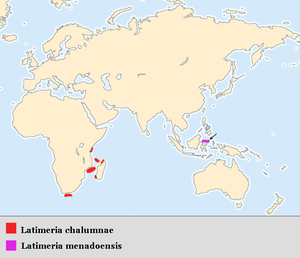
Coelacanth
Coelacanther er fundet som flere hundreder millioner år gamle fossiler. Den blev regnet som uddød til et fund af en levende Coelacanth i Sydafrika i 1938.